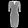
Label: Dress